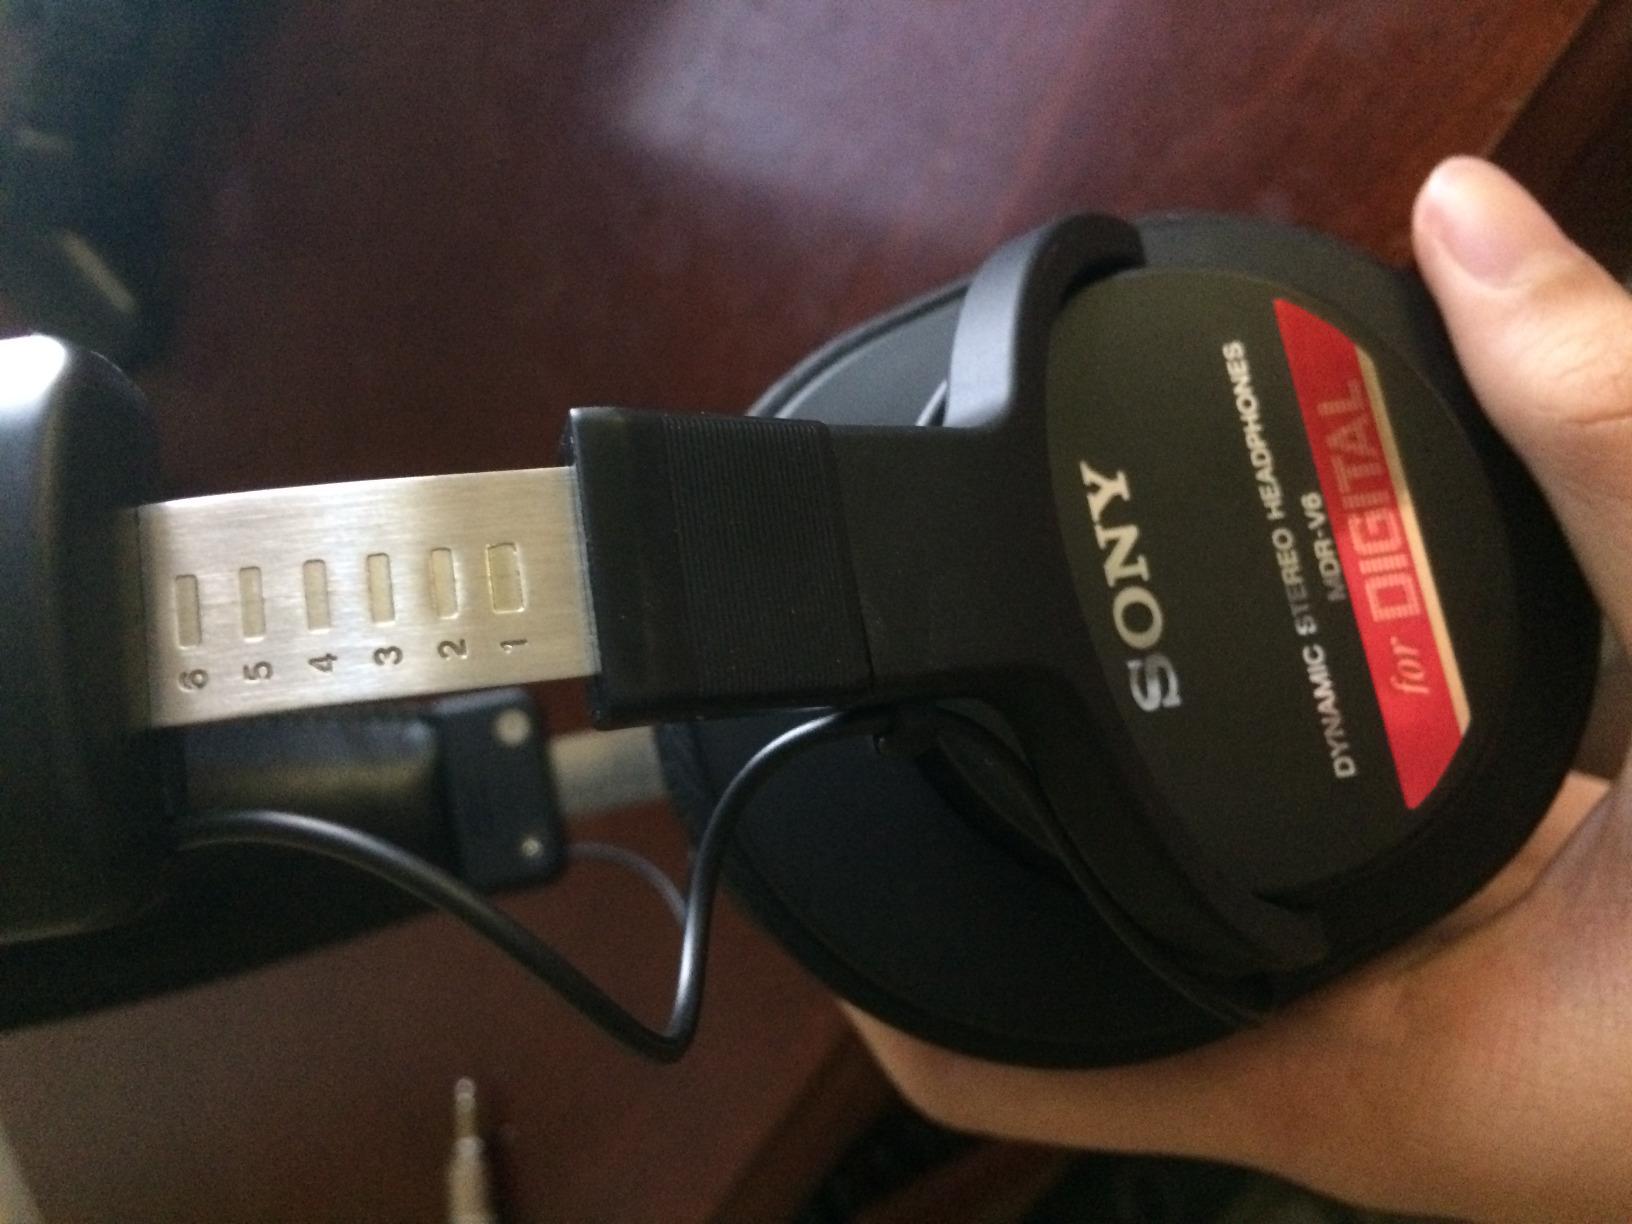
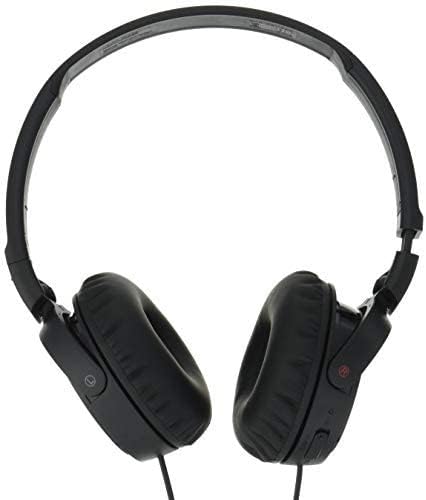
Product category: headphones
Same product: no